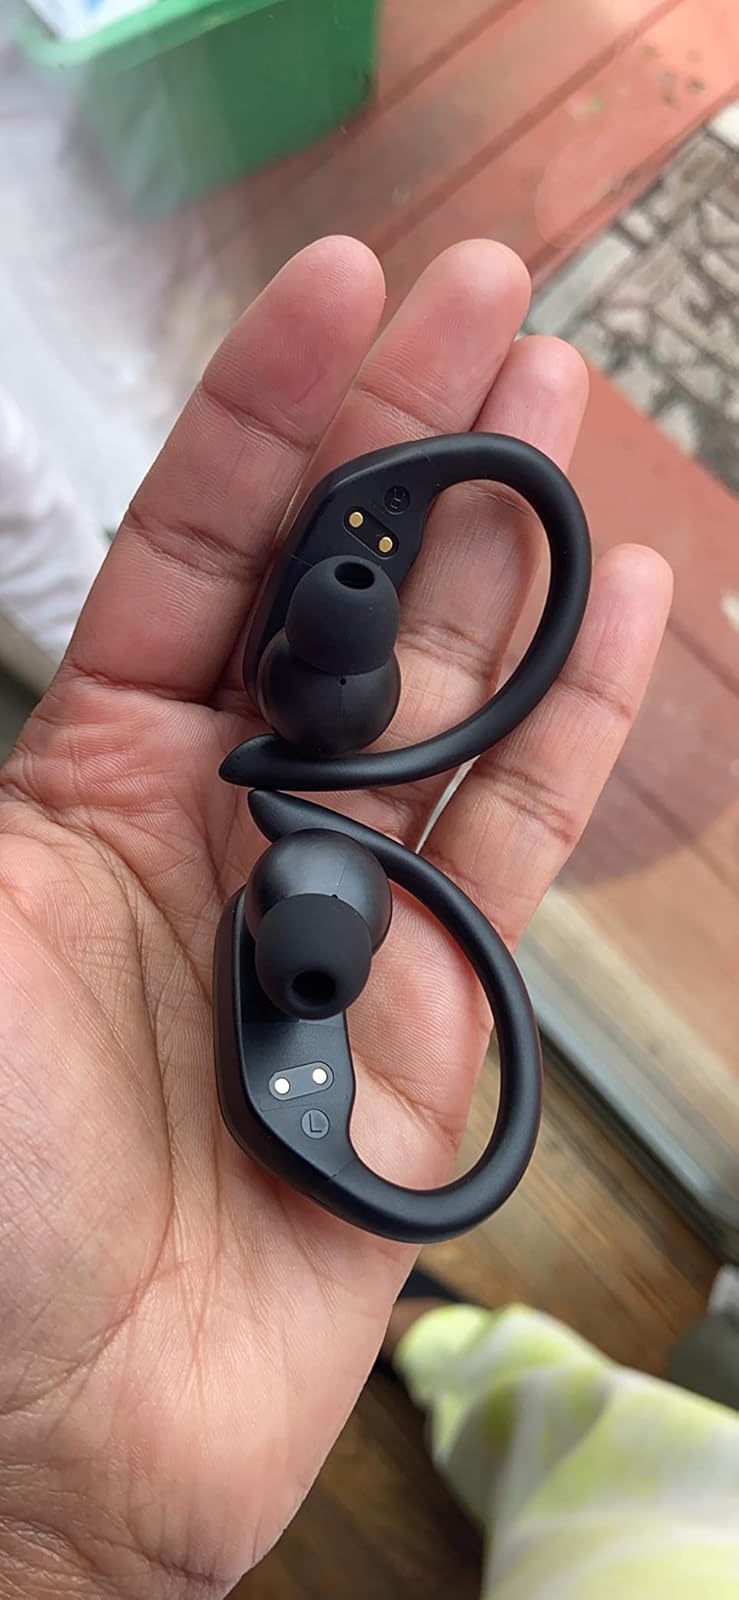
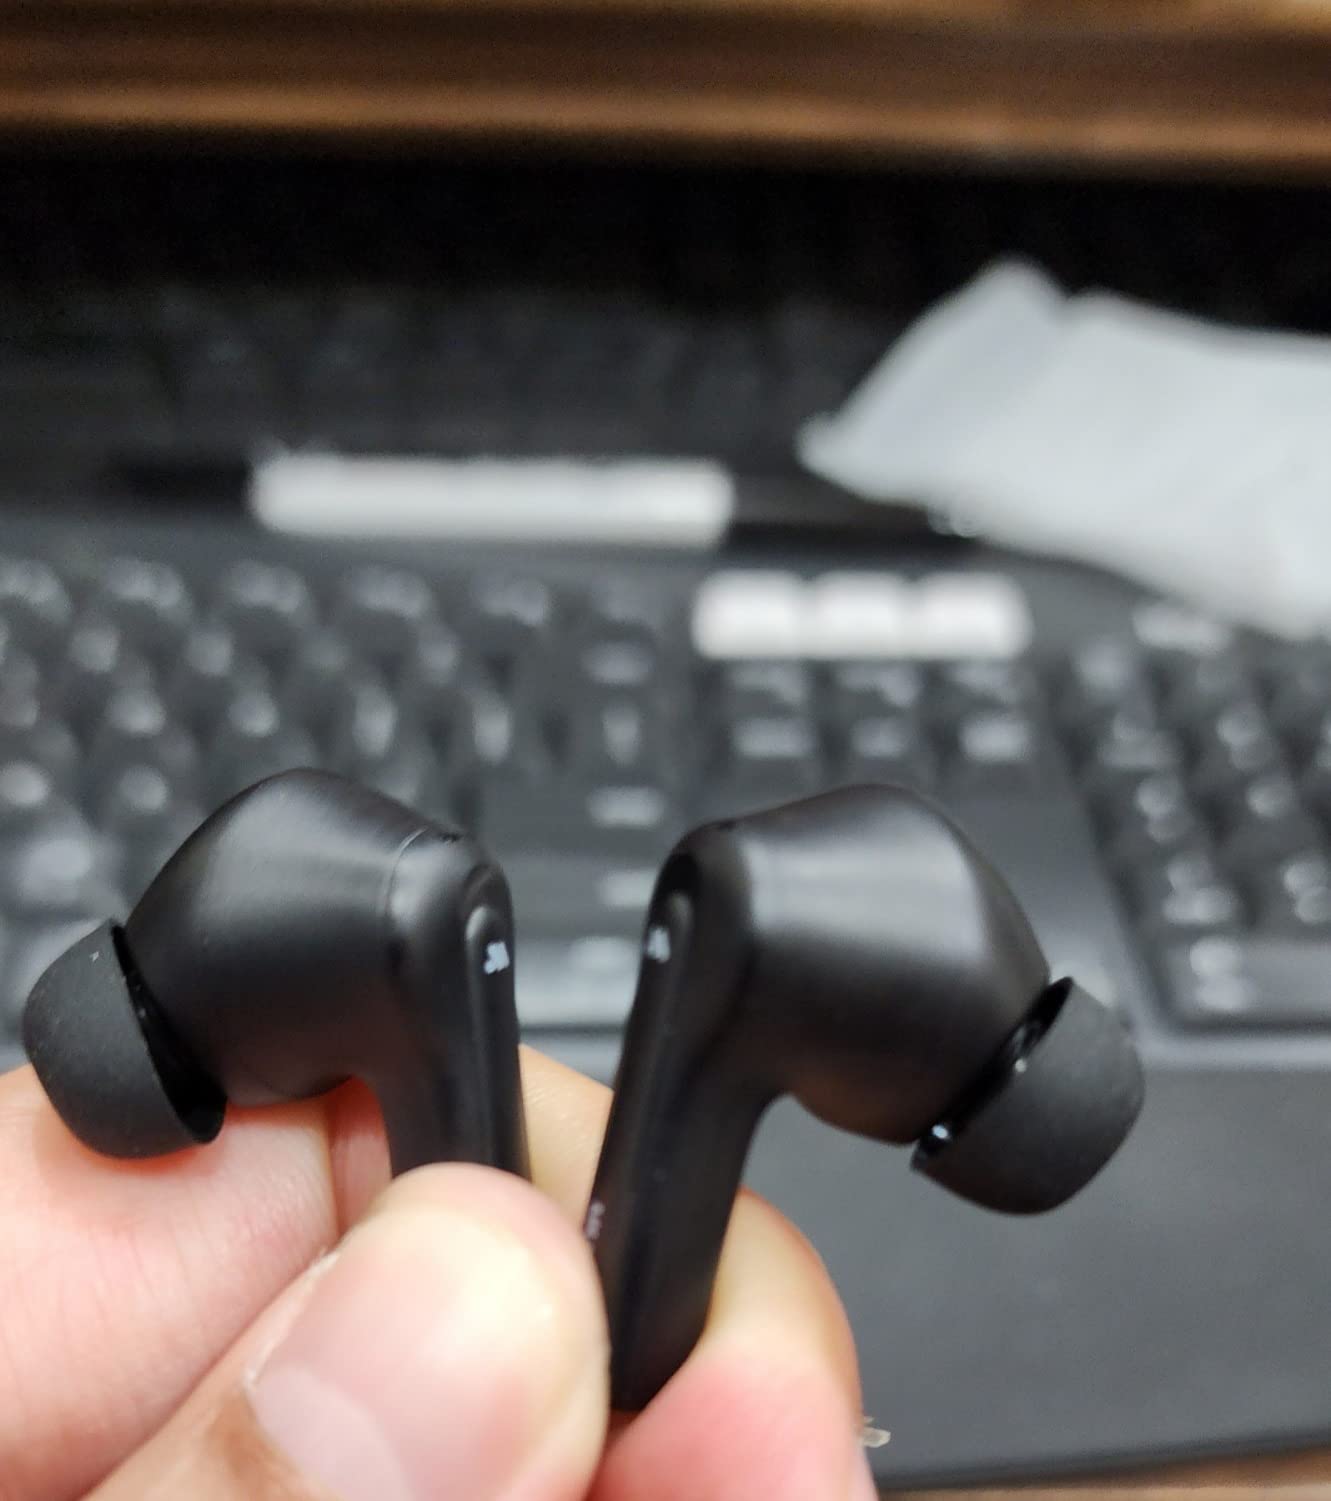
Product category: earbuds
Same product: no